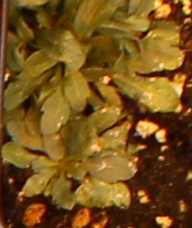
Label: Horseweed